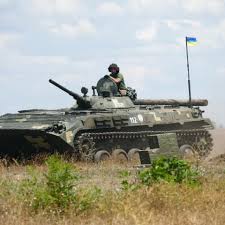
Label: BMP